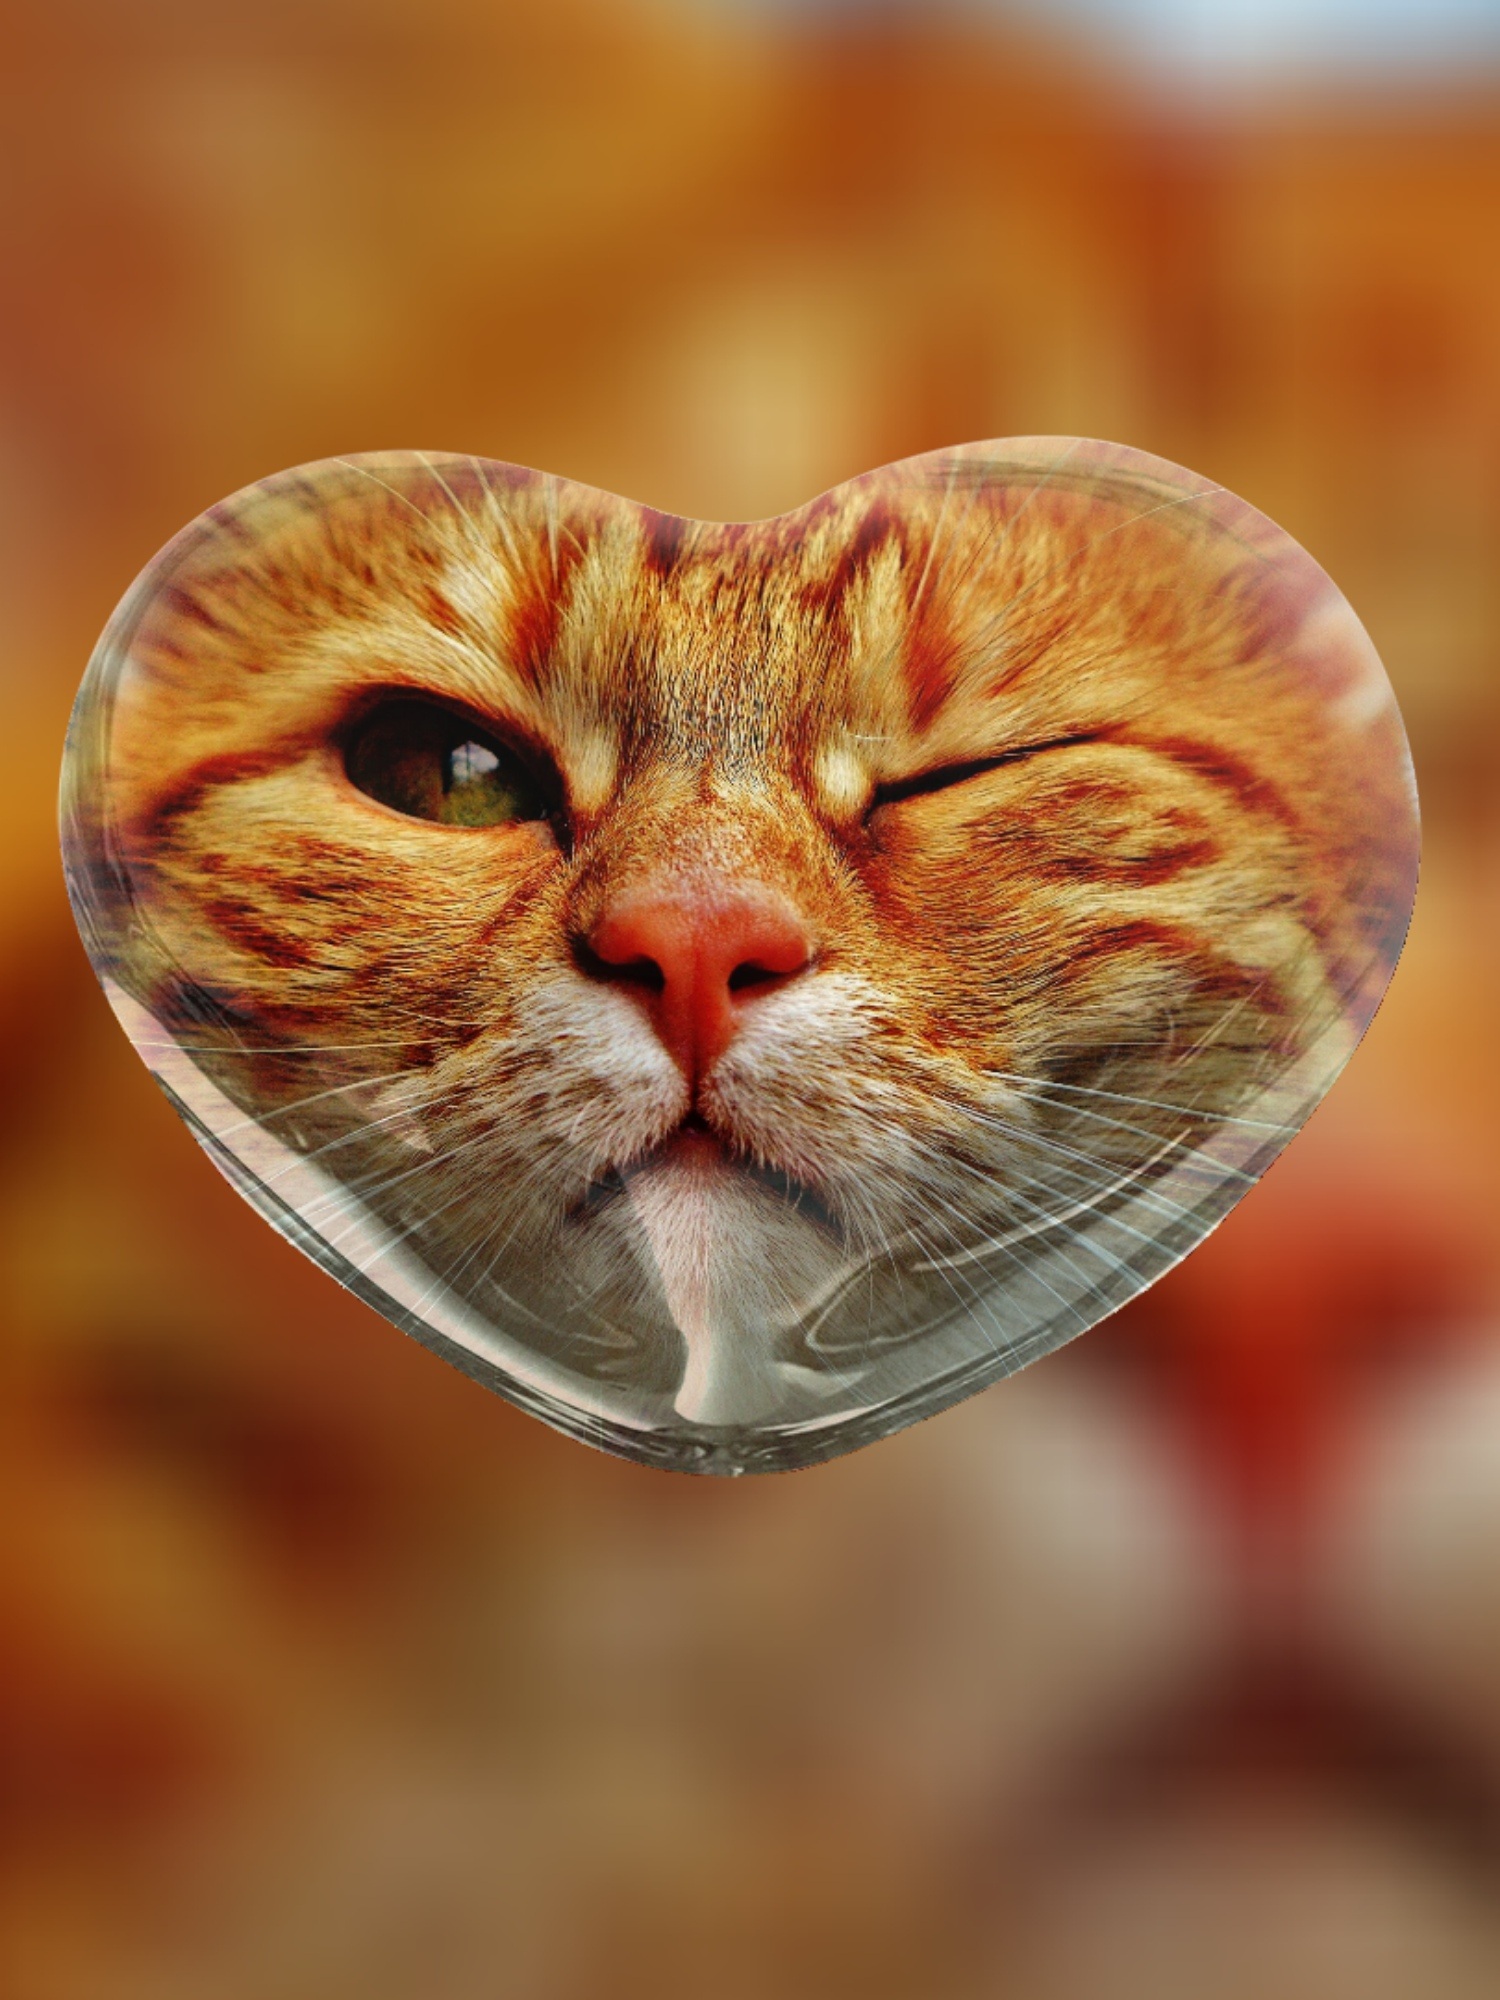
animal, cute, heart, pet, fur, red, kitten, cat, mammal, fauna, close up, nose, whiskers, eye, adidas, vertebrate, funny, mieze, wink, macro photography, tabby cat, small to medium sized cats, cat like mammal